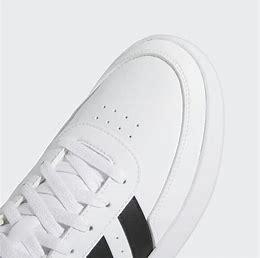
Brand: Adidas
Model: Breaknet